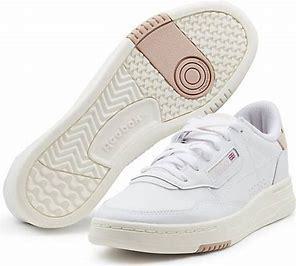
Brand: Reebok
Model: Court Peak